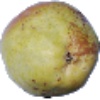
Label: Pear Williams 1